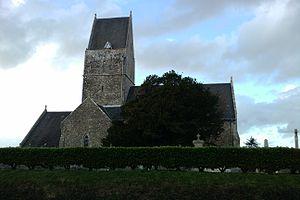
Église de fr:Montgardon
Montgardon est une ancienne commune française, située dans le département de la Manche en région Normandie, devenue le 1ᵉʳ janvier 2016 une commune déléguée au sein de la commune nouvelle de La Haye.
La Haye est une commune française située dans le département de la Manche en région Normandie, peuplée de 4 006 habitants. Elle est créée le 1ᵉʳ janvier 2016 par la fusion de neuf communes, sous le régime juridique des communes nouvelles. Les communes de Baudreville, Bolleville, Glatigny, La Haye-du-Puits, Mobecq, Montgardon, Saint-Rémy-des-Landes, Saint-Symphorien-le-Valois et Surville deviennent des communes déléguées.